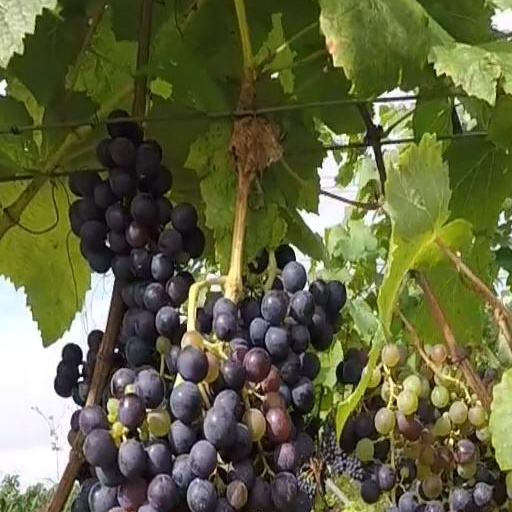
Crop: grape